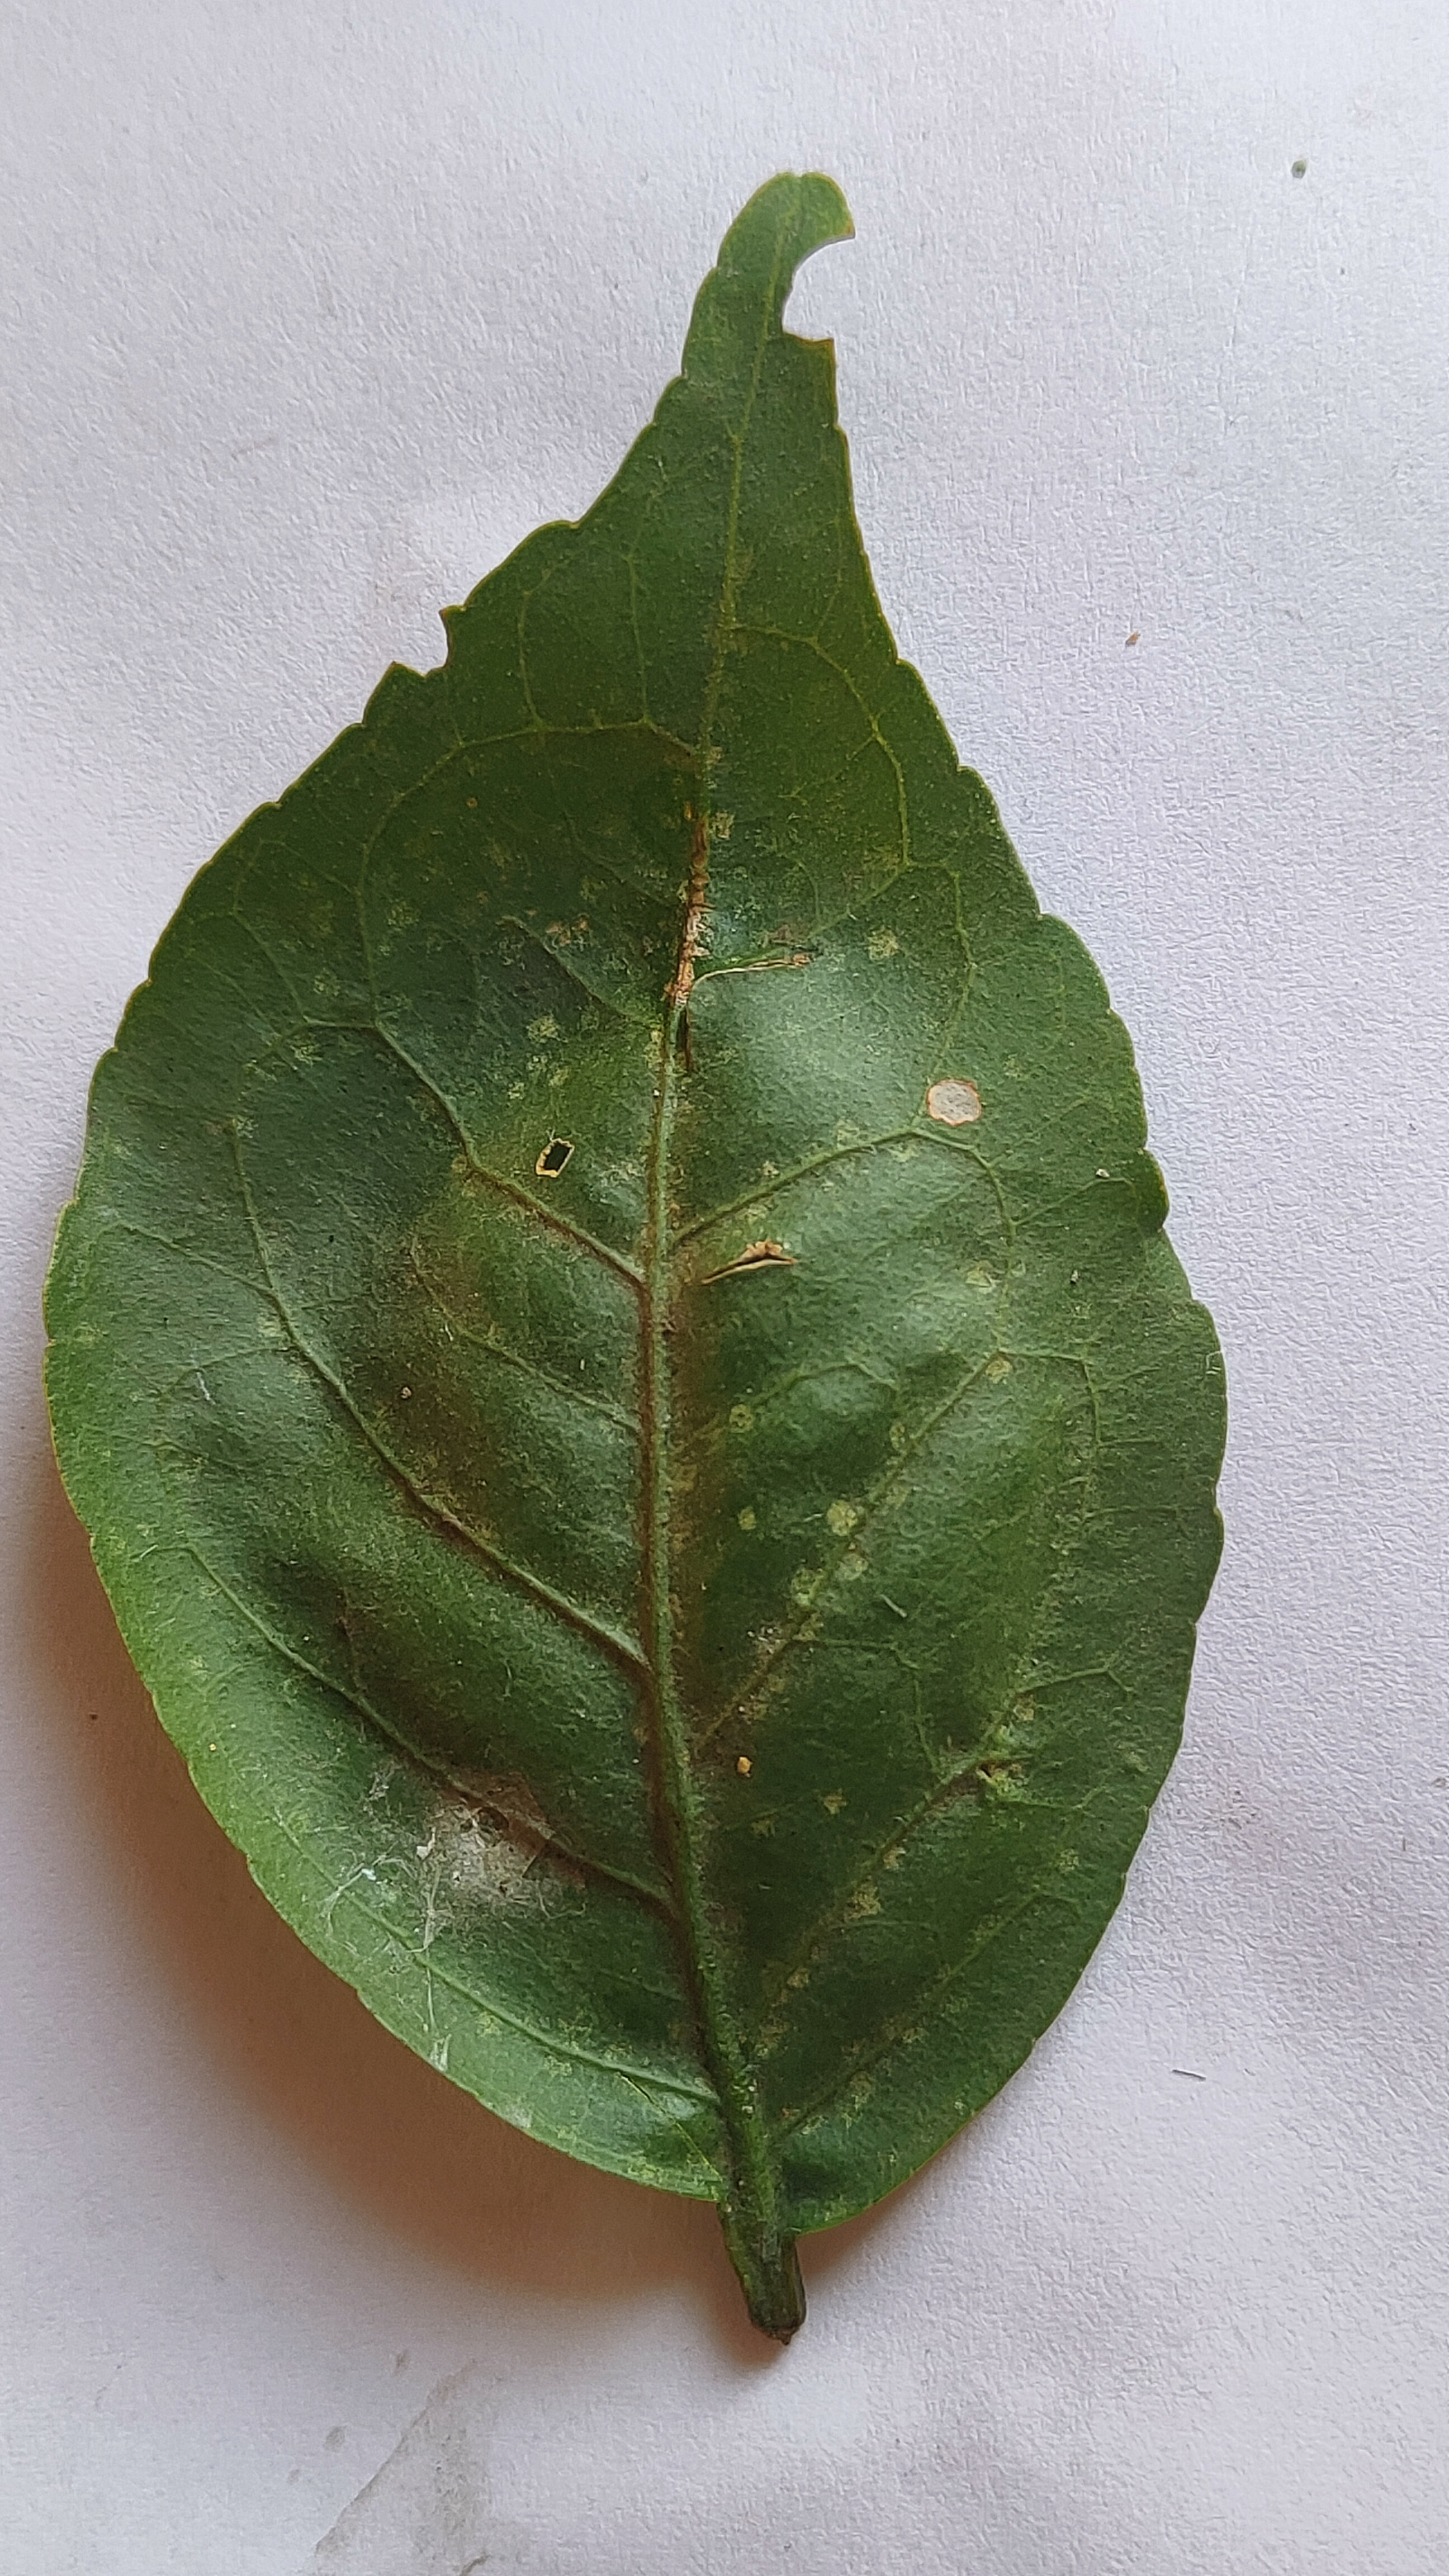
Leaf variety: Aegle marmelos